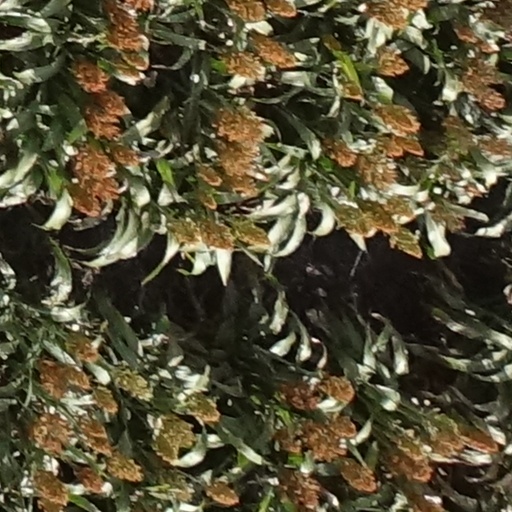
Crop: sorghum